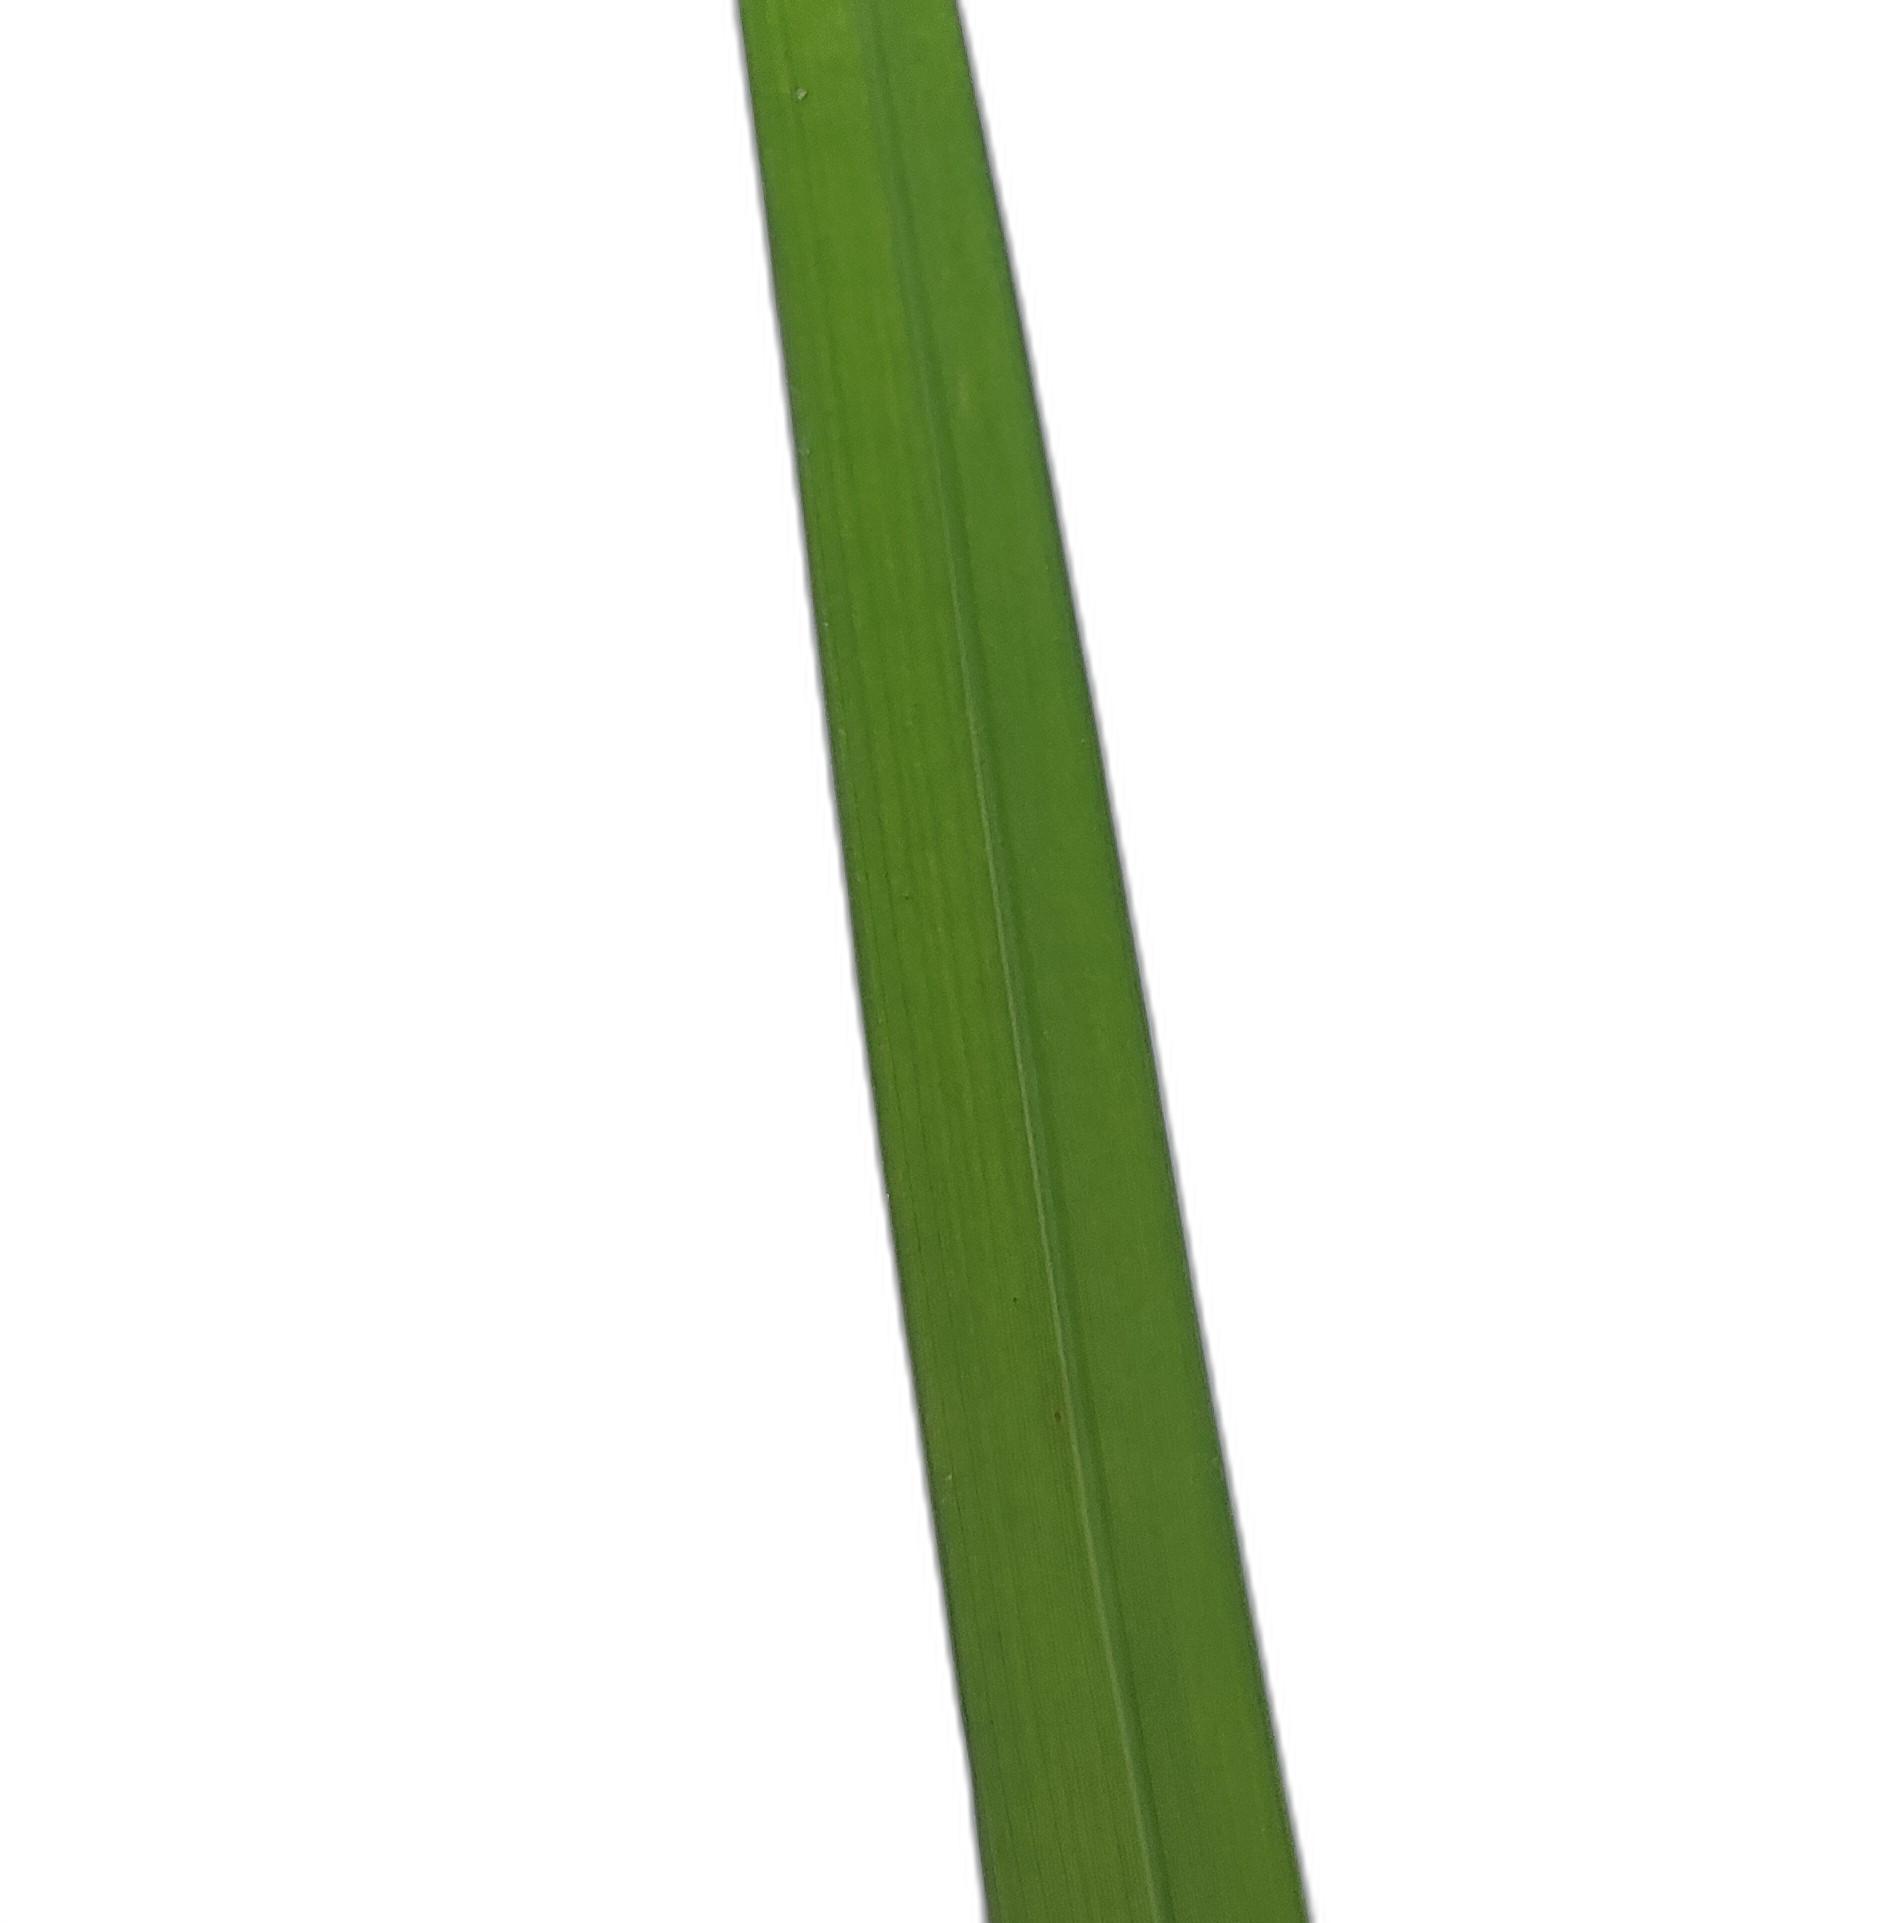
Label: Healthy